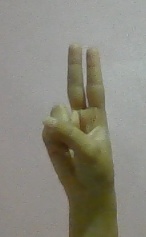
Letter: taa